Djomeh

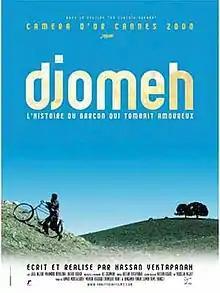
Film poster

Djomeh is a 2000 Iranian drama film directed by Hassan Yektapanah. It was screened in the Un Certain Regard section at the 2000 Cannes Film Festival, where it won the Caméra d'Or.